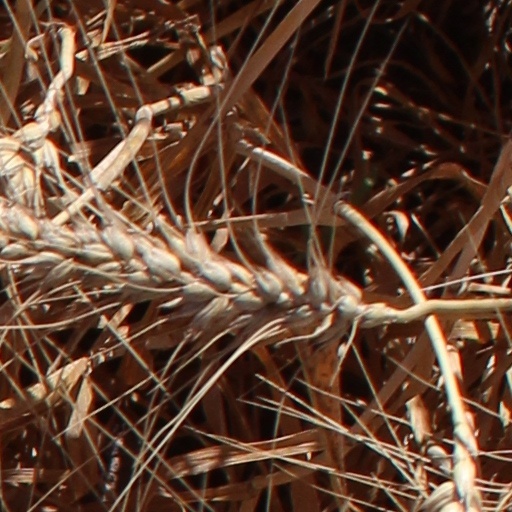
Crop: wheat